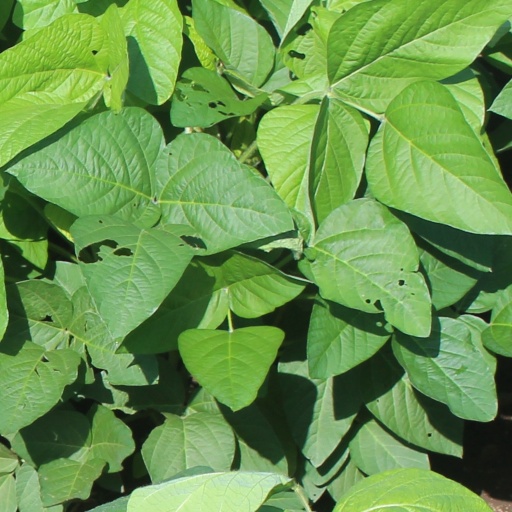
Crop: soybean